Anita B.

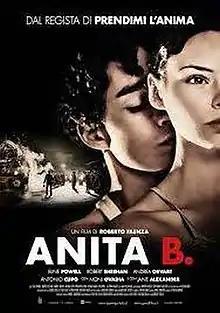

Anita B. is a 2014 Italian drama film directed by Roberto Faenza. It is loosely based on the 2009 autobiographic novel "Quanta stella c'è nel cielo" ("How Many Stars Twinkle in the Sky") by Edith Bruck.